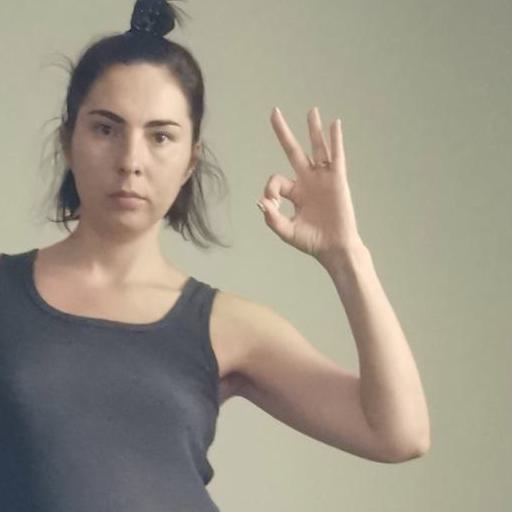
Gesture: ok